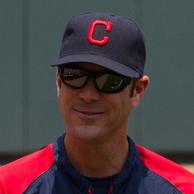
Age: 43